Landis's Missouri Battery

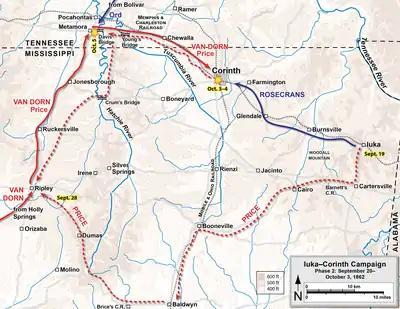
Map of the Iuka–Corinth campaign

Captain John C. Landis, formerly an officer in the Missouri State Guard, was authorized in December 1861 to recruit an artillery battery for official service in the Confederate States Army. Landis's recruiting operations were centered near Osceola, Missouri, and the men recruited were former members of the Missouri State Guard. Despite not being able to enlist enough men to bring the battery to full strength, it traveled to Des Arc, Arkansas, in January 1862 to be equipped with cannons. The battery was assigned two 12-pounder Napoleon field guns and two 24-pounder howitzers; all four cannons were made of brass. The battery joined the Army of the West in March 1862 after the Battle of Pea Ridge; more men then joined it. Archaeological evidence suggests at least a portion of the battery was engaged at Pea Ridge, as part of a cannonball that could have been fired only from a 24-pounder howitzer was recovered at Pea Ridge National Military Park in 2001. As Landis's Battery was the only Confederate artillery battery armed with 24-pounder howitzers to serve west of the Mississippi River, this would indicate that at least a portion of the battery participated in the fighting, likely as part of Brigadier General William Y. Slack's brigade. However, other sources indicate that the battery did not see action in the battle. Around this time, the battery was assigned to Brigadier General Daniel M. Frost's artillery brigade and followed the rest of the Army of the West across the Mississippi River in mid-April.